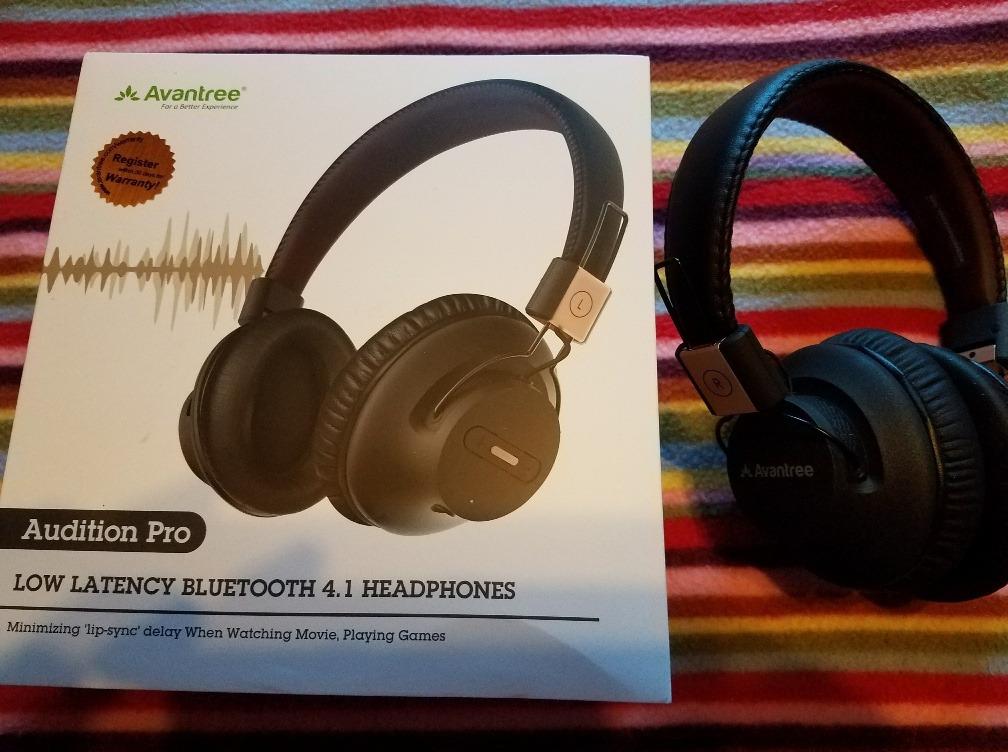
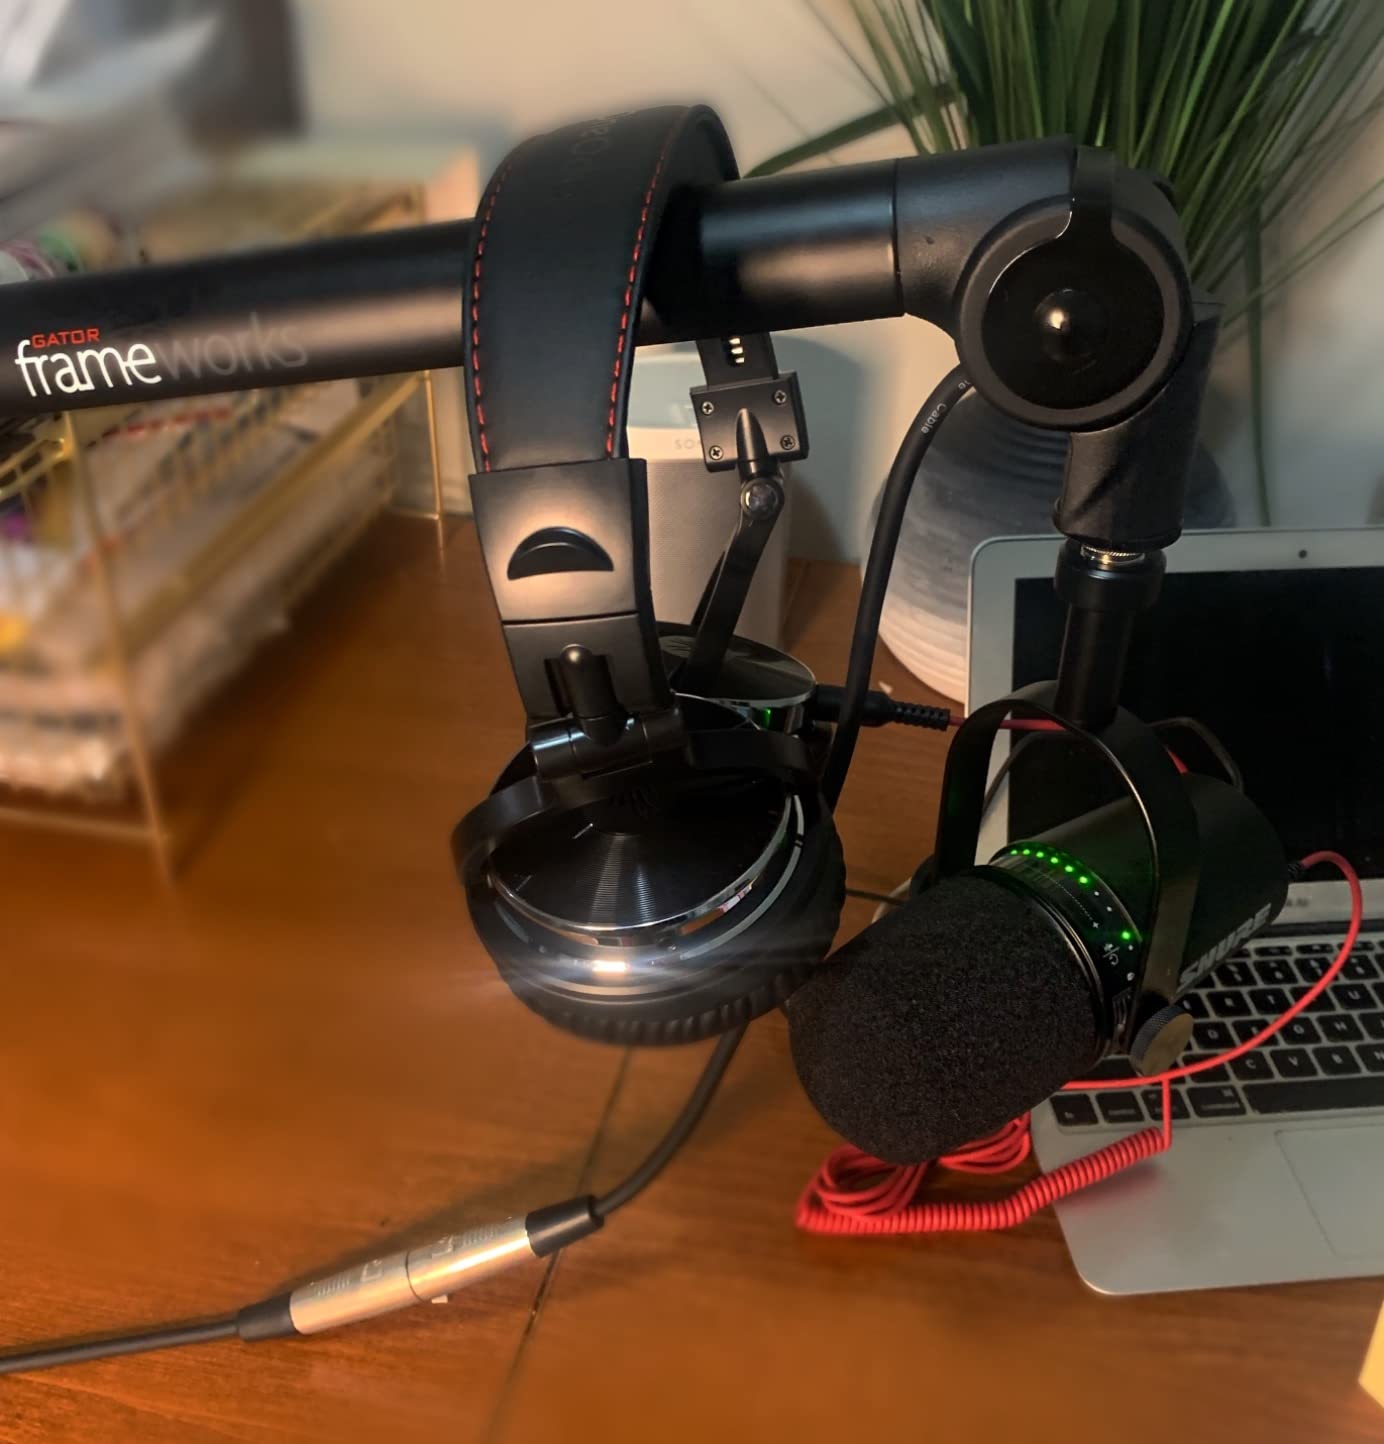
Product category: headphones
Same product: no